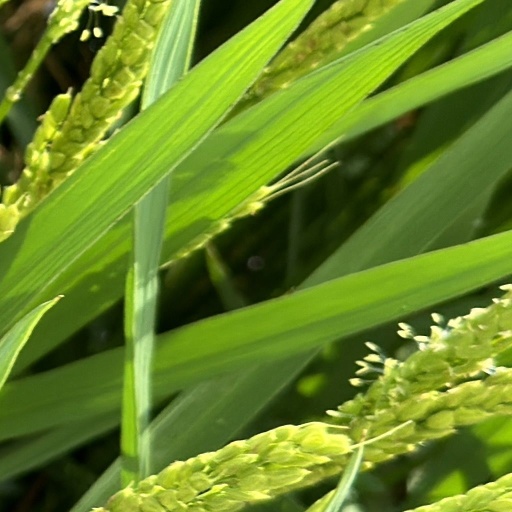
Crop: rice